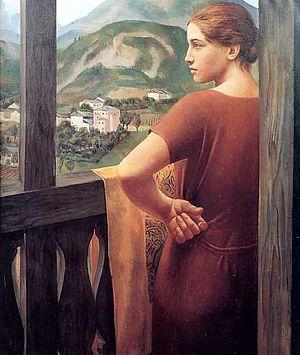
La peinture italienne a, dans le domaine de l'histoire de l'art, une place singulière tant par la variété de ses genres artistiques que par son rayonnement au-delà de l'Italie. La production picturale en Italie est intimement liée à l'histoire de la péninsule et plus généralement à l'histoire du continent européen. La peinture italienne s'est nourrie des influences des puissances qui ont dominé la péninsule pendant des siècles et, dans le même temps, elle a profondément influencé l’art de tout l’Occident.